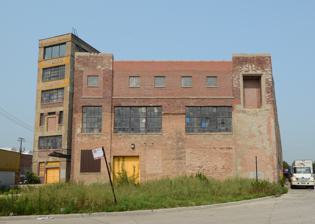
Building: Peck and Hills Furniture Company Warehouse
Country: United States of America
Year built: 1901
United States historic place Peck and Hills Furniture Company Warehouse U.S. National Register of Historic Places Show map of Chicago metropolitan area Show map of Illinois Show map of the United States Location 909 W. Bliss Street, Chicago, Illinois Coordinates 41°54′04″N 87°39′04″W / 41.90111°N 87.65111°W / 41.90111; -87.65111 Built 1901 ( 1901 ) NRHP reference No. 15000225 Added to NRHP May 18, 2015 The Peck and Hills Furniture Company Warehouse is a historic warehouse located at 909 West Bliss Street on Goose Island in Chicago , Illinois . Built in 1901, the warehouse was the main storage and distribution facility for the Peck and Hills Furniture Company. Founded in 1896, the company became the largest furniture distributor in the country by the end of the 1920s. The company's warehouse facilities, which were expanded significantly during its growth, were integral to its ability to expand into new markets. The warehouse also connected to the city's railway network, allowing the company to easily ship its goods across the country. Peck and Hills declined significantly during the Great Depression , and it sold its Chicago warehouse facilities in 1942. The warehouse is now one of the few remnants of Goose Island's industrial history. The warehouse was added to the National Register of Historic Places on May 18, 2015. on April 15th 1929 Peck and Hills opened a manufacturing plant at what is now 1000 Denny Way in Seattle.  The building was shared with the Baxley Dress company on the 8th floor.   The building is still in use today. References